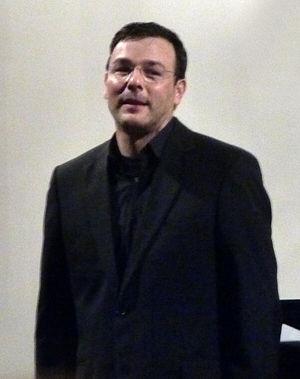
Andreas Scholl est un contreténor allemand né le 10 novembre 1967 à Eltville dans une famille de chanteurs.
19 mars : début du premier Festival de Pâques de Salzbourg : La Walkyrie, direction et mise en scène Herbert von Karajan.